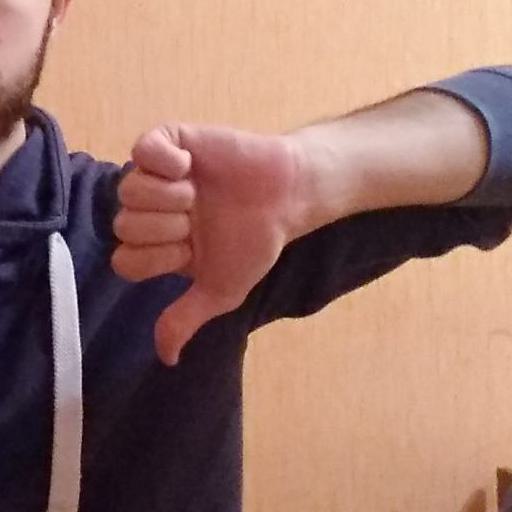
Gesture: dislike